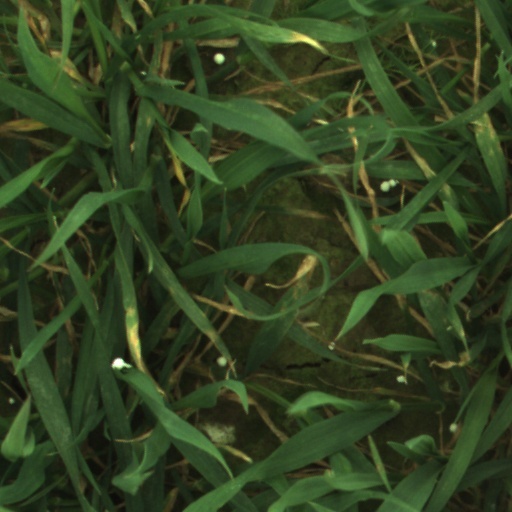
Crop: wheat